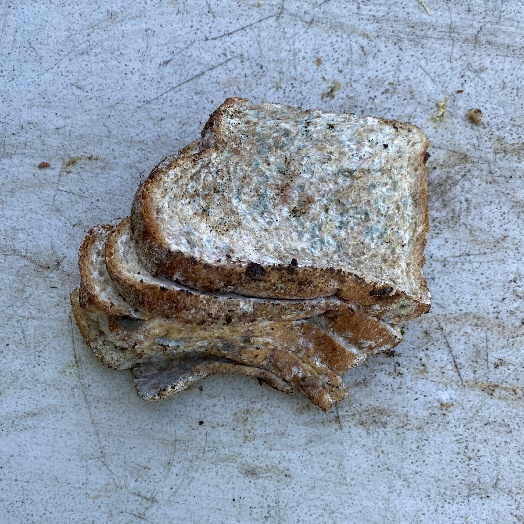
Label: Food Organics